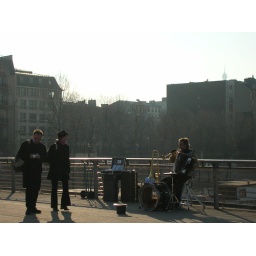
road on the bridge in Paris